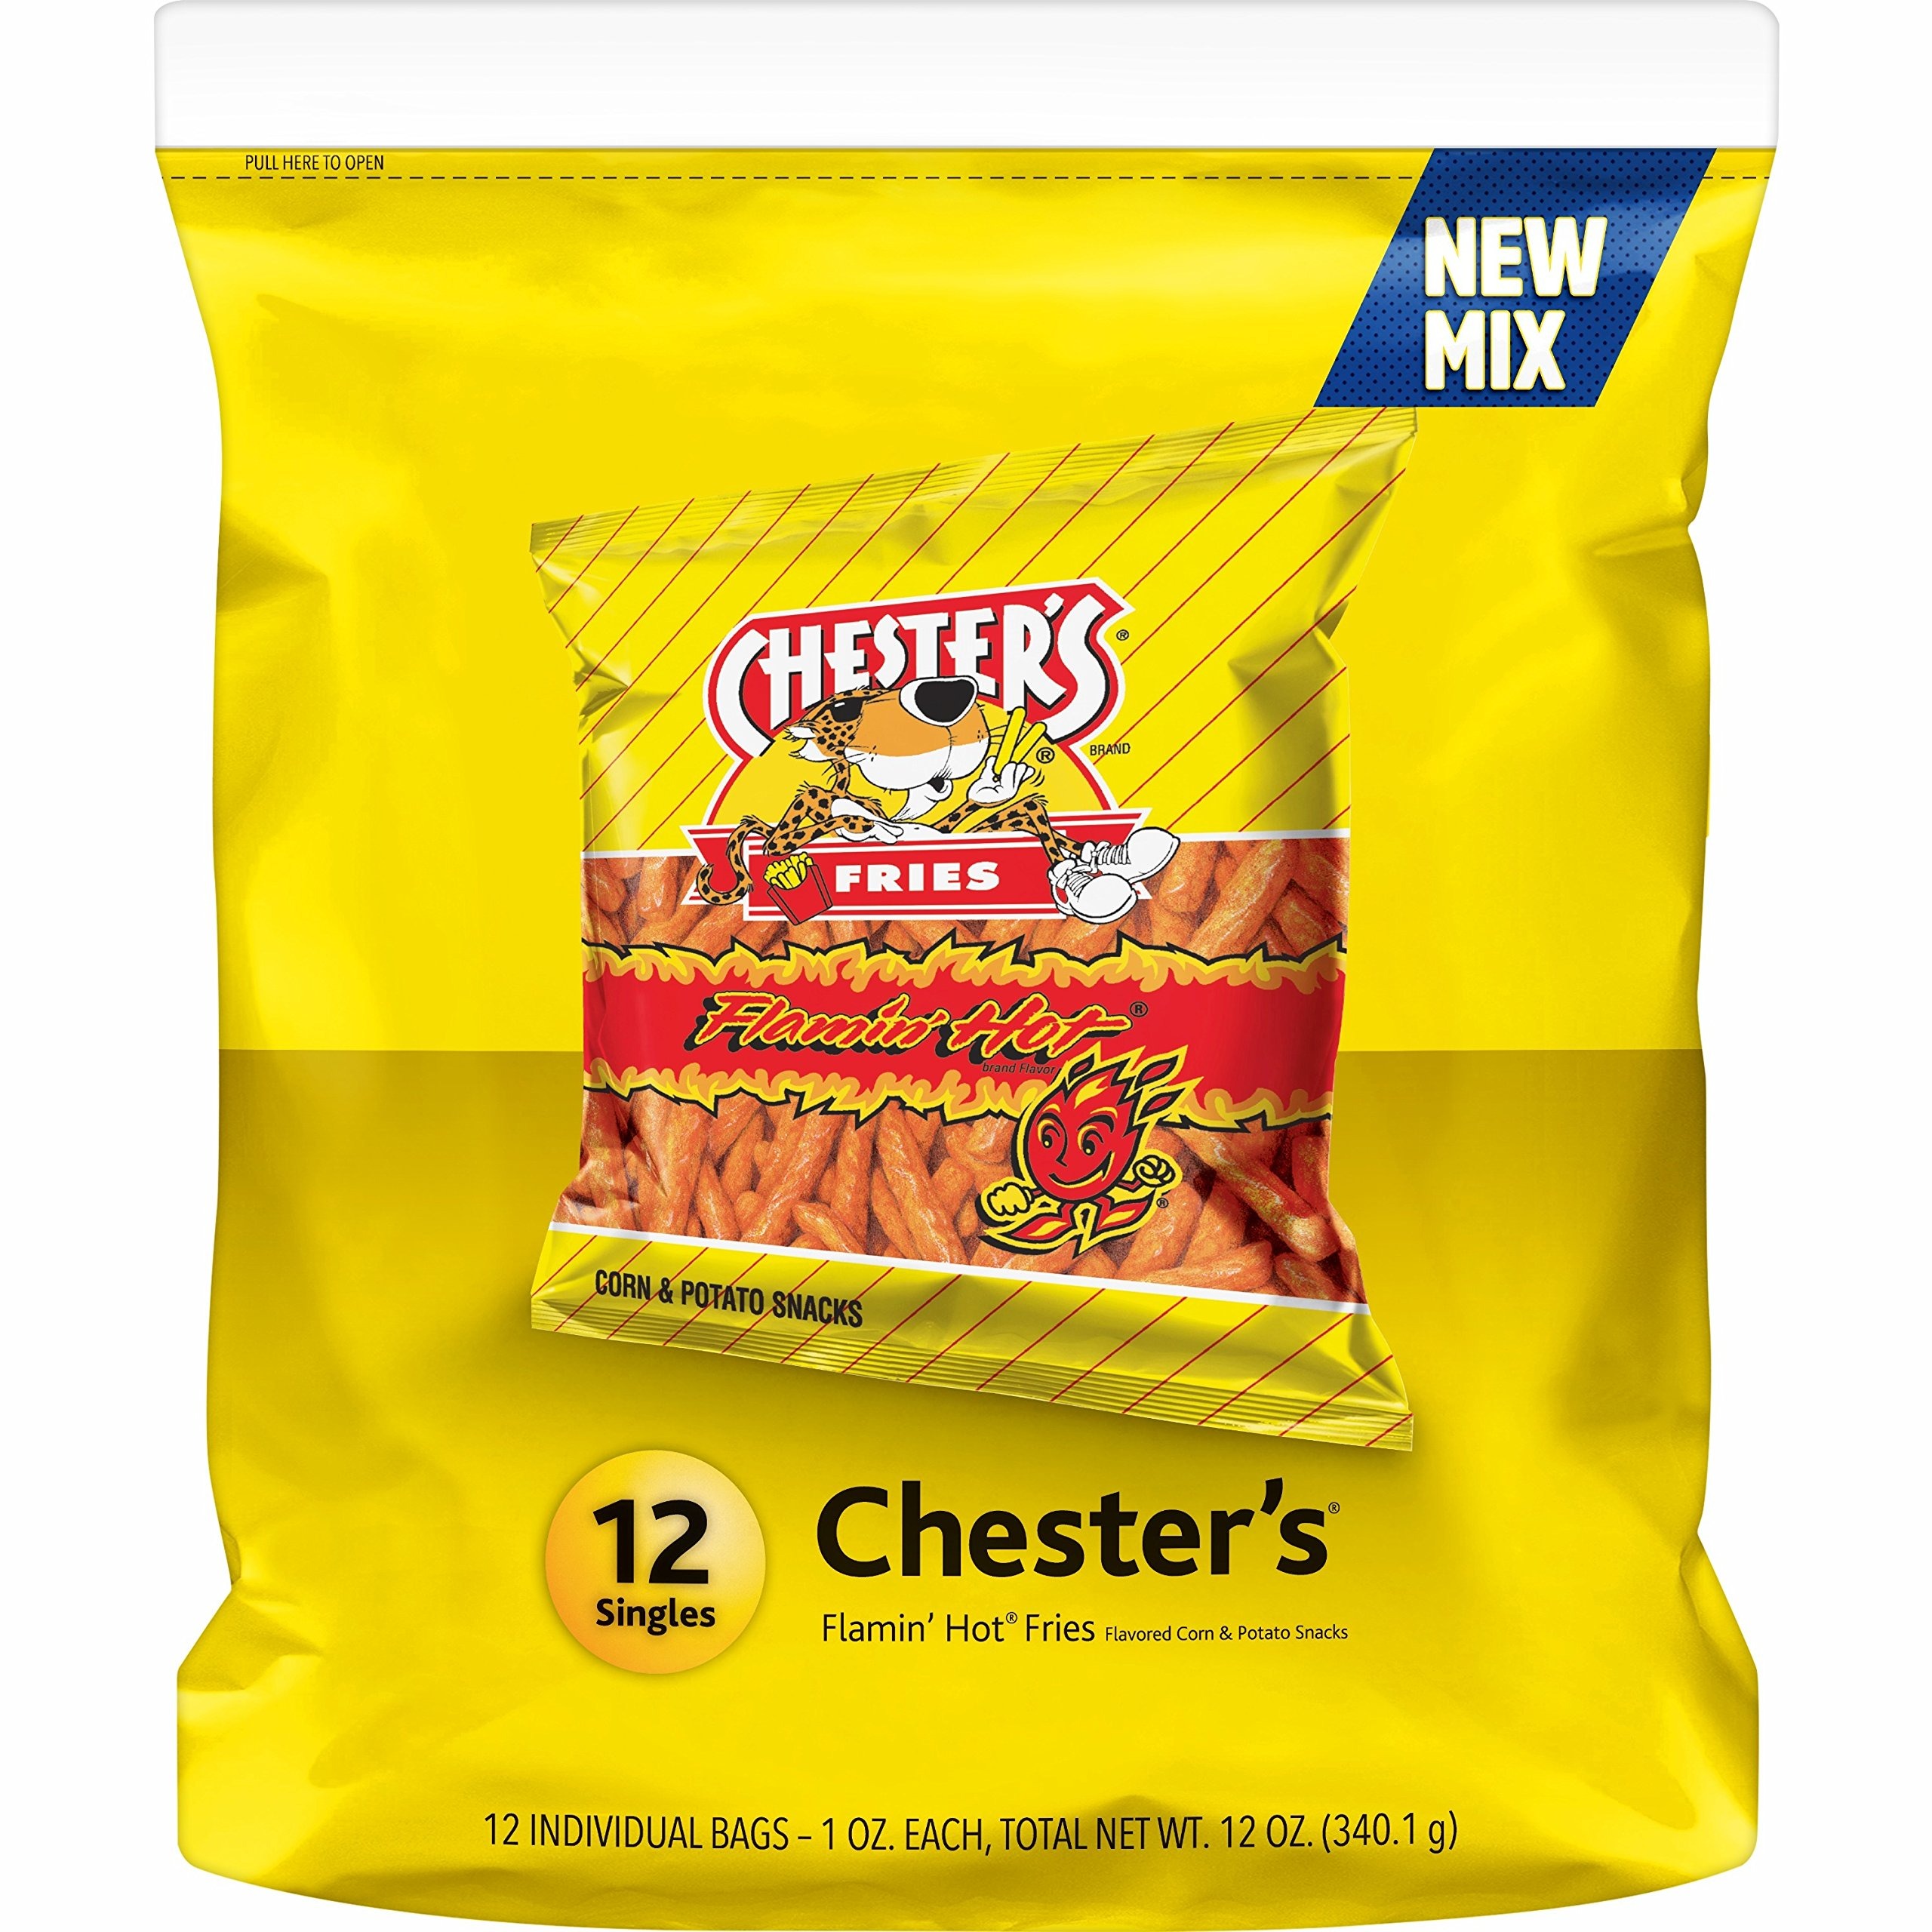
Item Name: Chester's Fries Flamin' Hot, 1.75 oz. bag (64 count)
Bullet Point: Chester's Fries Flamin' Hot, 1.75 oz. bag (64 count)
Value: 112.0
Unit: Ounce

Price: 64.99